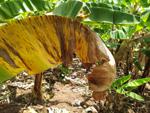
Label: segatoka